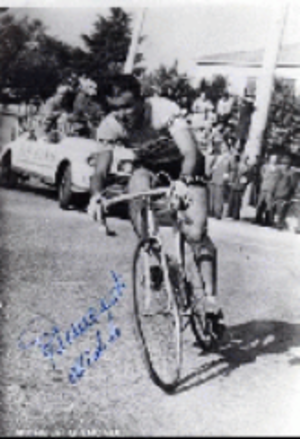
Michele Gismondi est un coureur cycliste italien des années 1950.